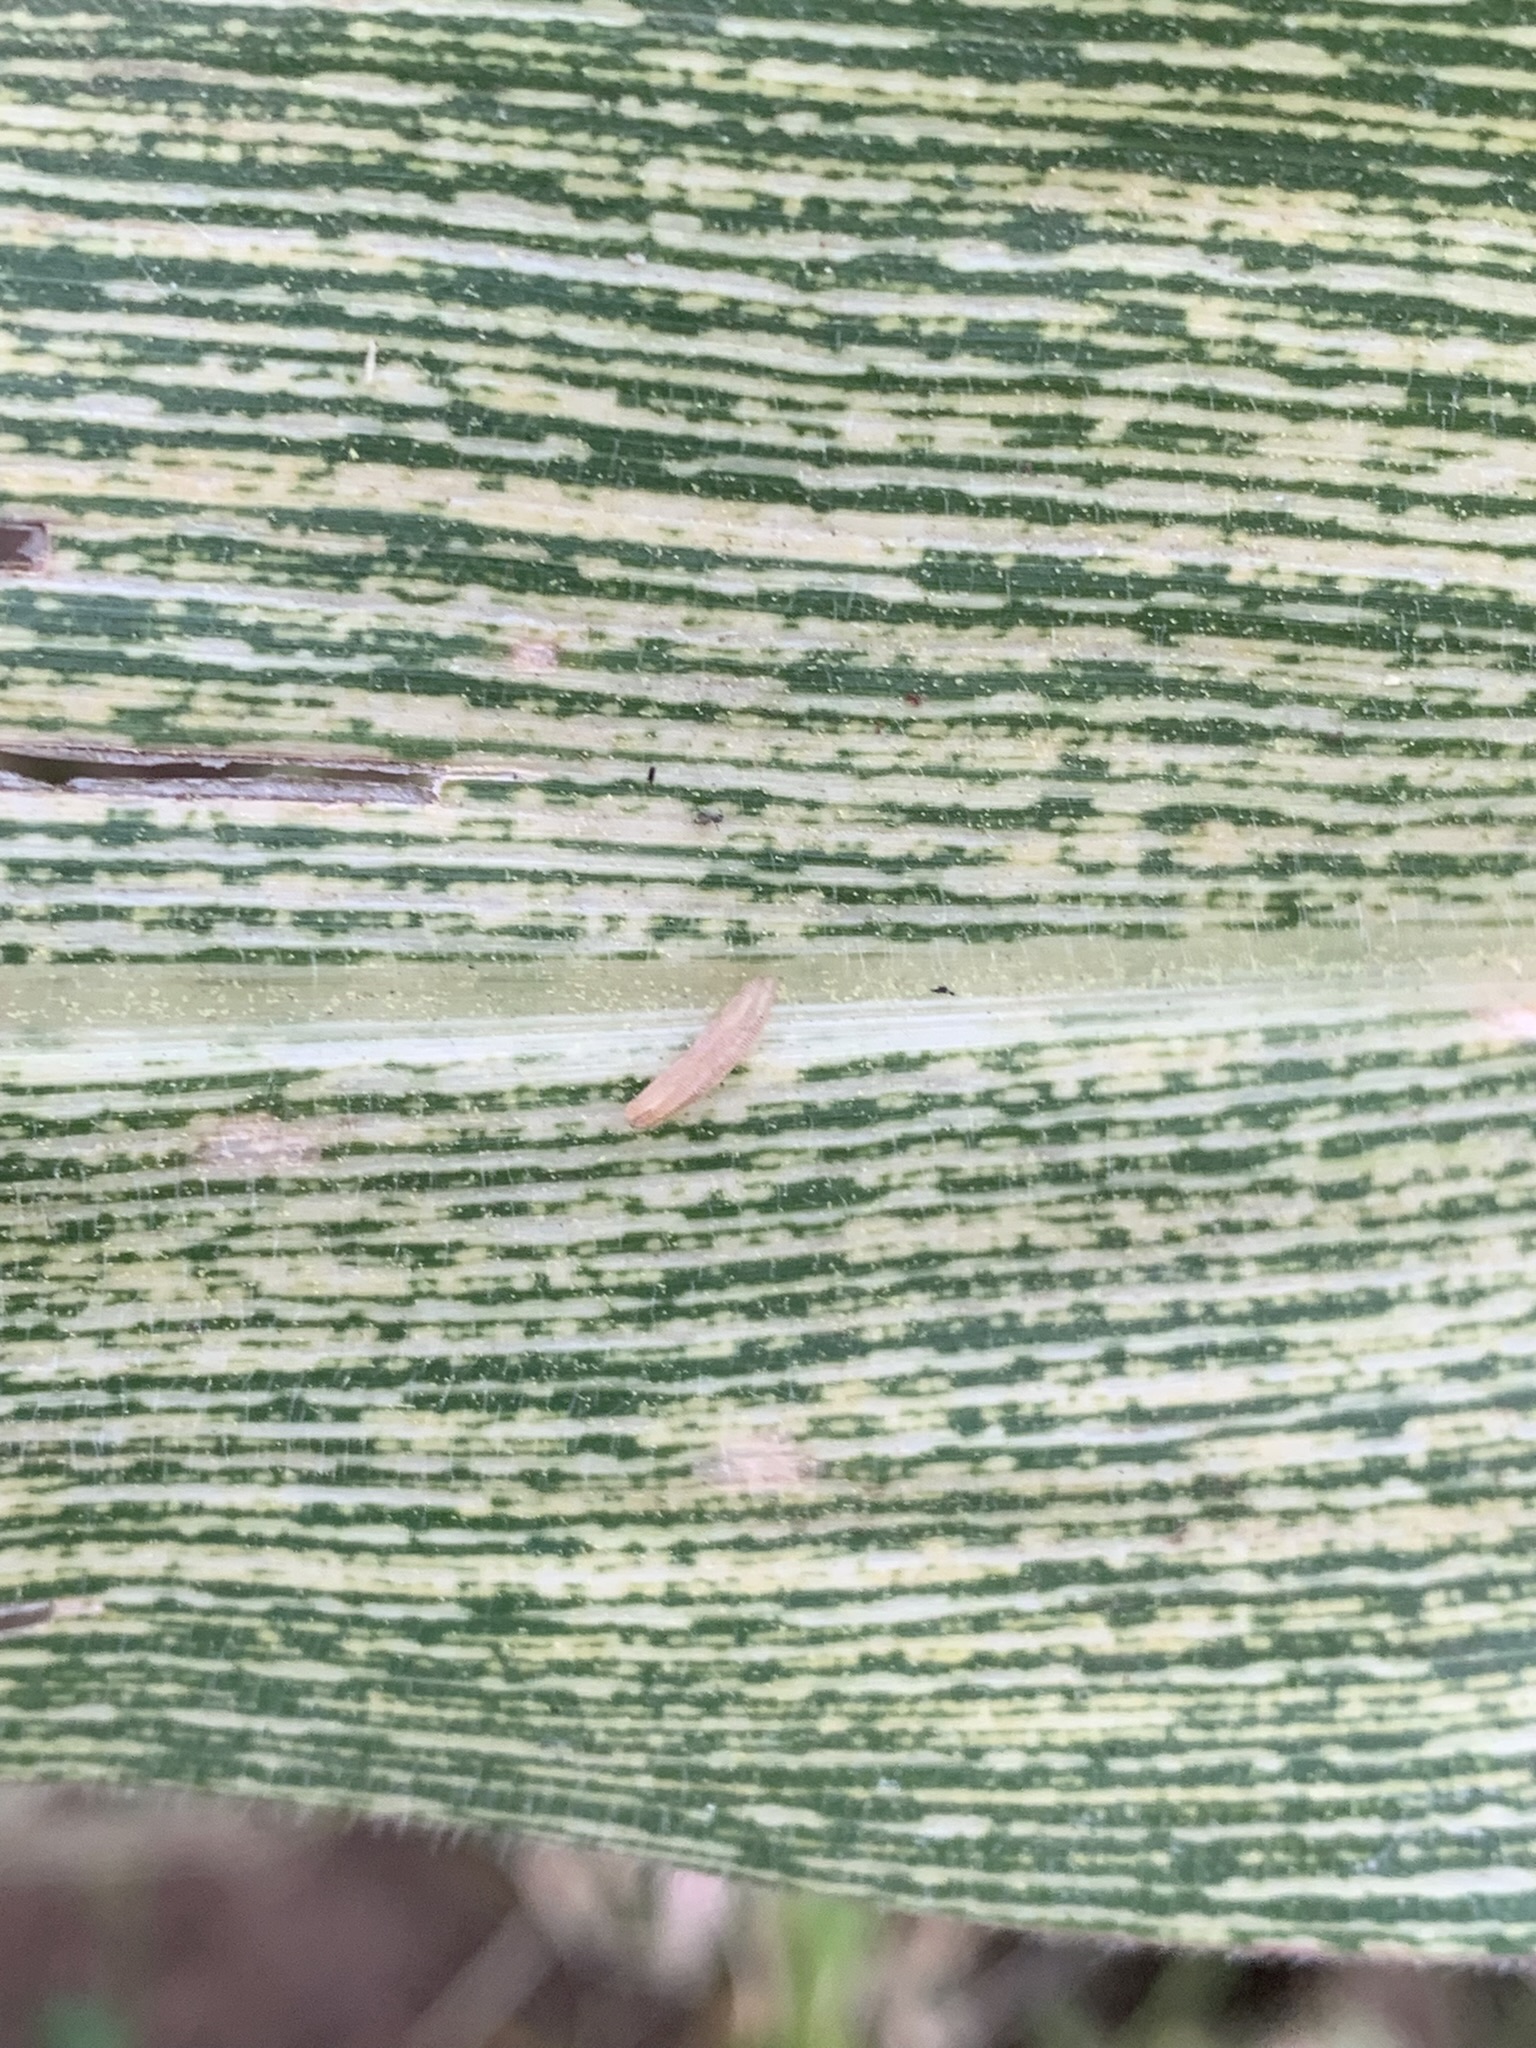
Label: MSV